Andrea Anastasi

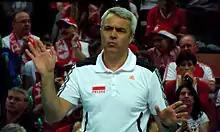
Anastasi as a coach of Poland at the 2012 World League.

Then Anastasi moved to coaching Spain. In 2007 European Championship he led Spanish to historic title of European Champions held in Moscow. Spain beat hosts in the finale and made 15 victories in a row. Received Silver medal in Mediterranean Games his latest achievement.